Dark Matter (Zeh novel)

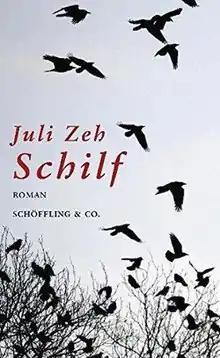
First edition

Dark Matter is a 2007 novel by the German writer Juli Zeh. It was published as In Free Fall in the United States. It tells the story of a physics professor who is told he has to kill a man in order to get his kidnapped son back, and a detective, Schilf, who steps in to solve the case.